Tropical Storm Vicente (2018)

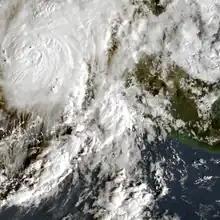
Satellite image of Tropical Depression Vicente just after making landfall in Michoacán, Mexico and Hurricane Willa located to the northwest on October 23.

Early on October 20, increasing northwesterly wind shear disrupted Vicente, causing the degradation of its central dense overcast. At the same time, its low-level center had accelerated towards the northwest and was almost entirely exposed. A deep-layer ridge located over the Gulf of Mexico and central Mexico, as well as a Gulf of Tehuantepec gap wind, caused Vicente's track to shift to the west during the overnight. The tiny tropical cyclone's structure improved over the next several hours, with the storm displaying a sporadic eye feature surrounded by medium to weak convection. Vicente peaked at 18:00 UTC on October 20 with maximum sustained winds of 50 mph (85 km/h) and a minimum central pressure of . At that time, the storm was located less than 115 mi (185 km) off the coast of Chiapas and Oaxaca, Mexico. Vicente was an unusually small tropical cyclone, with winds extending only 25 mi (35 km) from its center. The system maintained its peak intensity for approximately 18 hours as it began traveling towards the west-southwest.